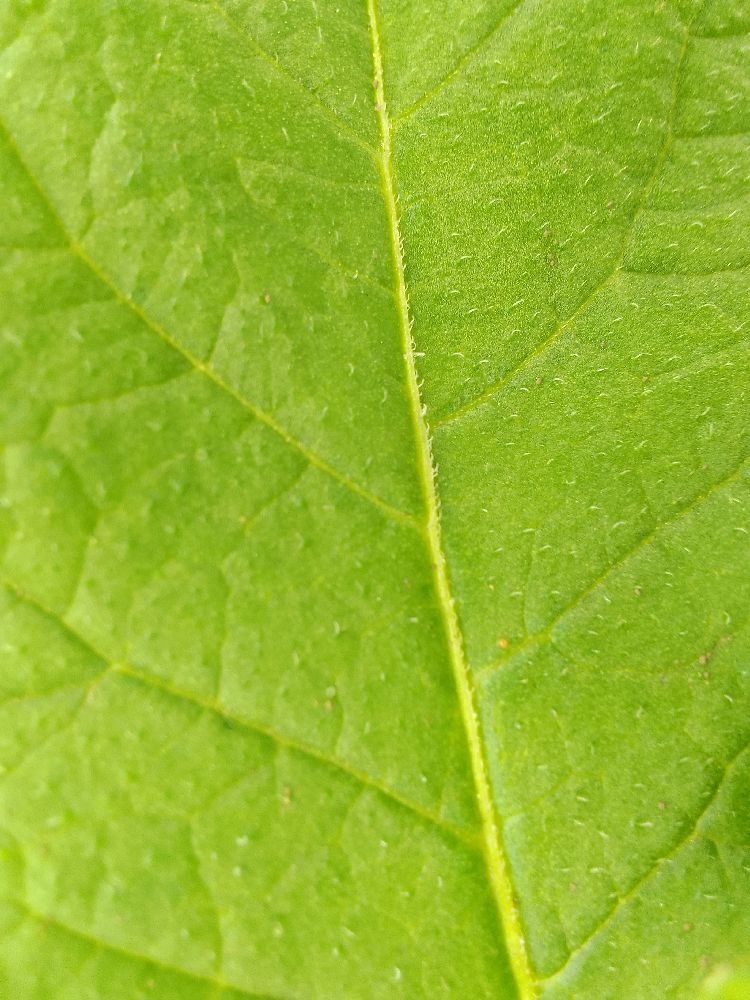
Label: Healthy